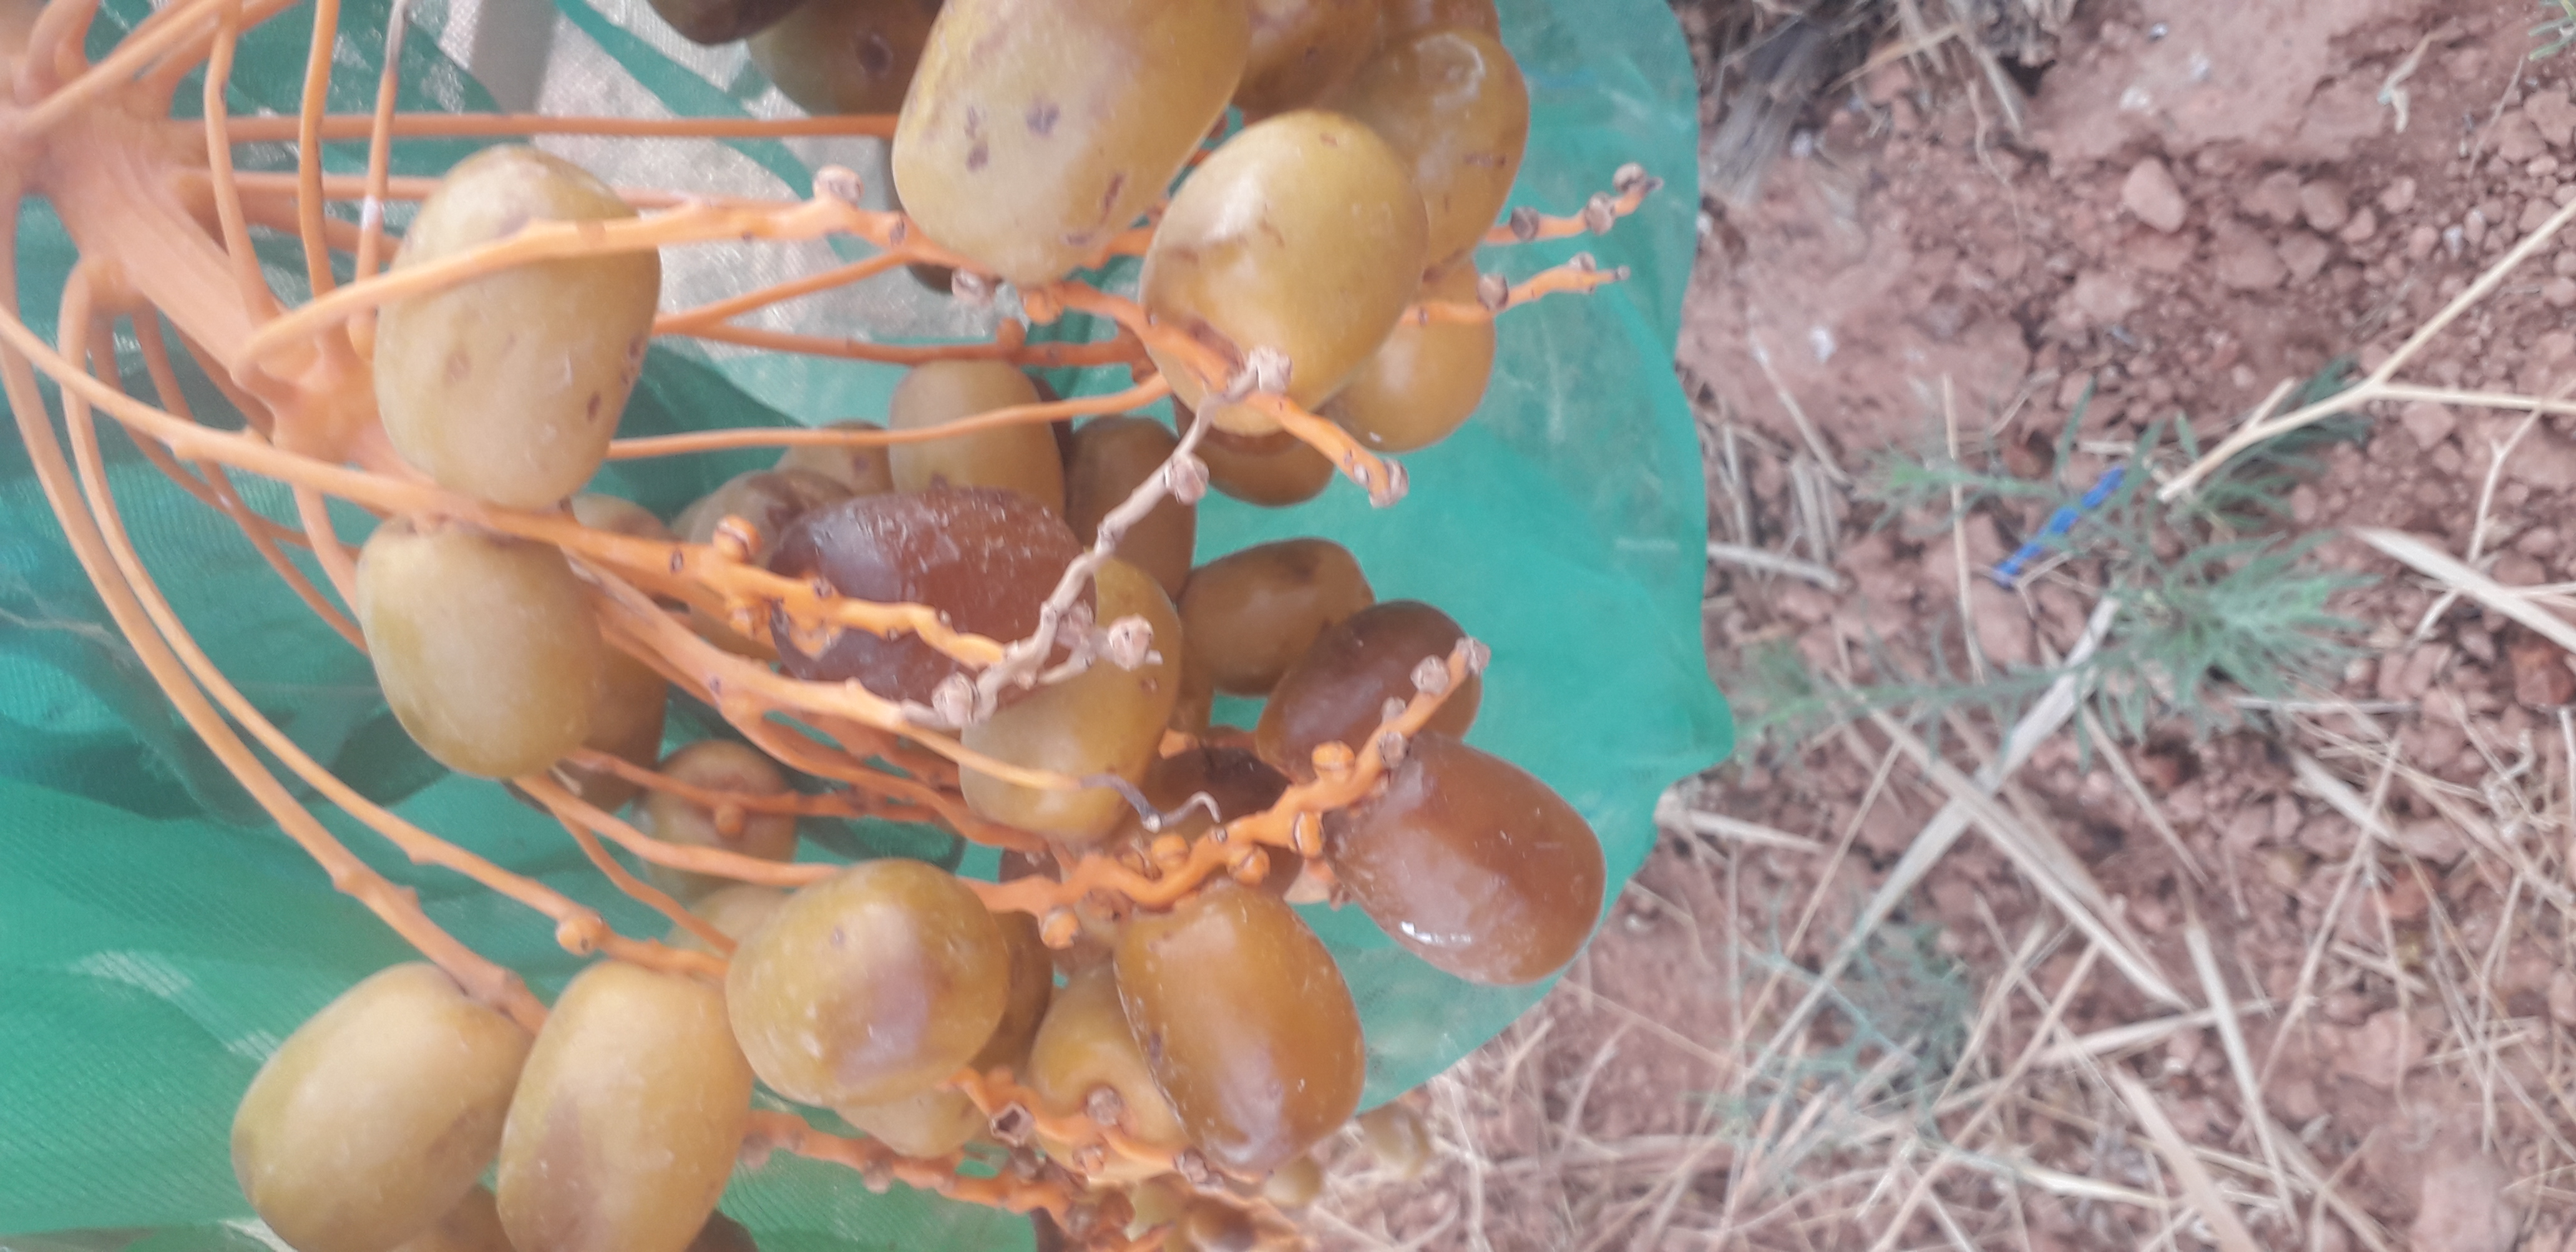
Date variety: Boufagous